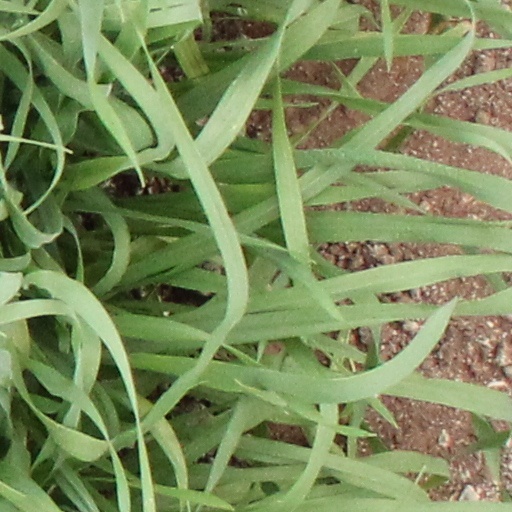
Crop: wheat